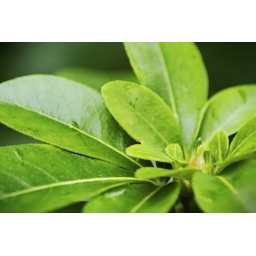
This is a plant in the front yard of our beach house